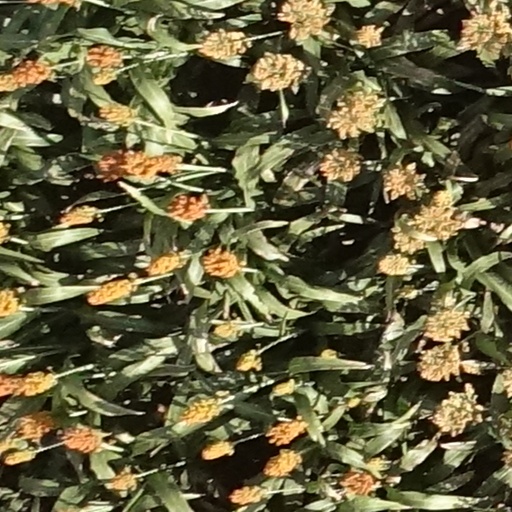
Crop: sorghum